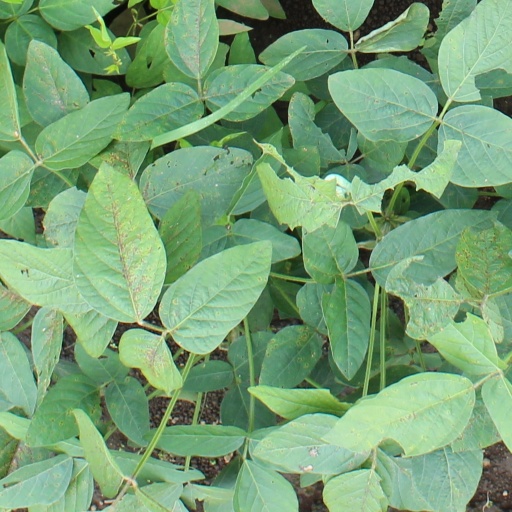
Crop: soybean